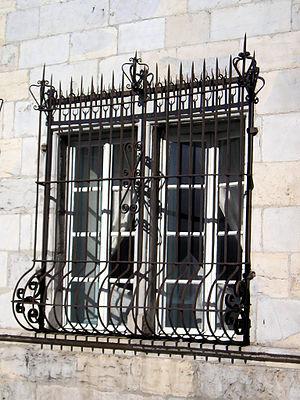
grille de fenêtre de la vieille ville de Besançon
L'hôtel Alvizet est un hôtel particulier situé à Besançon dans le département du Doubs.
Besançon est une commune de l'Est de la France, préfecture du département du Doubs et siège de la région Bourgogne-Franche-Comté. Située en bordure du massif du Jura à moins d'une soixantaine de kilomètres de la Suisse, elle est entourée de collines et traversée par le Doubs.